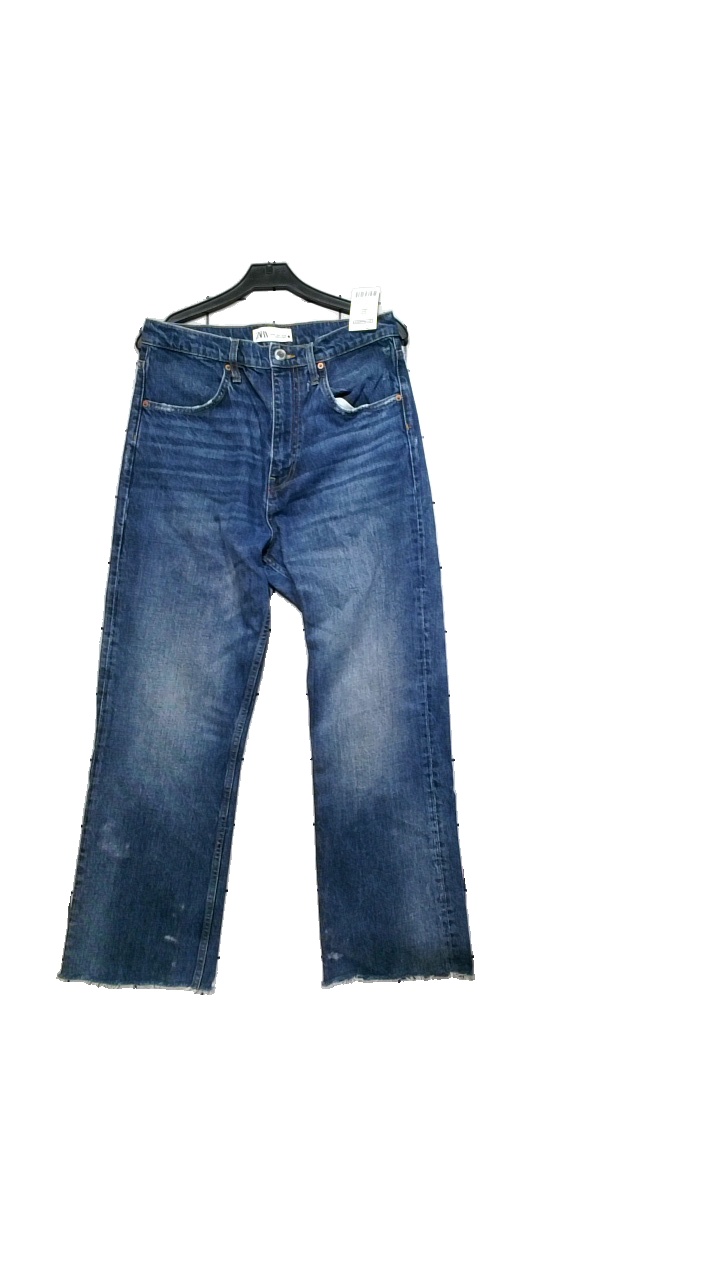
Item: Jeans (Unisex)
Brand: Zara
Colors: Blue
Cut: Regular
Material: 100% bomull
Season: All
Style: Denim
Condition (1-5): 4
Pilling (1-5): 4
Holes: Minor
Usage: Reuse
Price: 50-100